Answer in natural language. Considering the relative positions, where is blue modern dining table (highlighted by a red box) with respect to scenic landscape wall decor photo (highlighted by a green box)? Choose between the following options: left or right
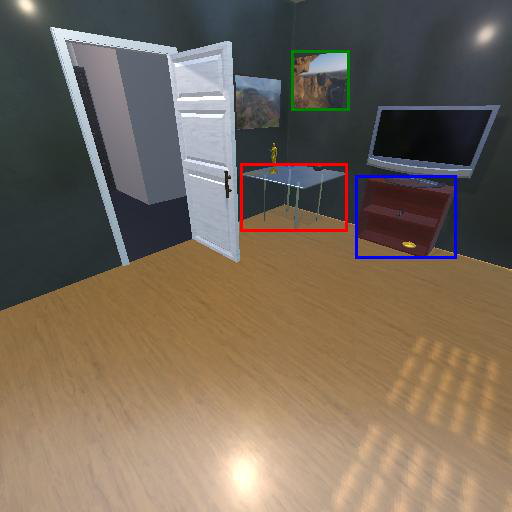
<answer>left</answer>